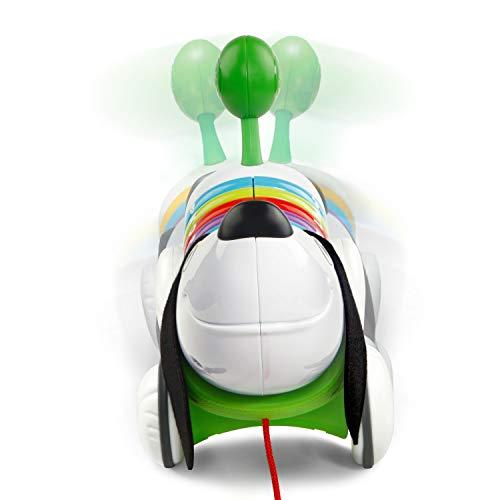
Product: LeapFrog AlphaPup Toy (Frustration Free Packaging), Green
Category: Toys & Games | Kids' Electronics | Electronic Learning Toys
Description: Floppy fabric ears and a wagging tail give this pup lots of character.
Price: $13.99
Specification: ProductDimensions:4.9x11.5x7.1inches|ItemWeight:1.6pounds|ShippingWeight:1.6pounds(Viewshippingratesandpolicies)|DomesticShipping:Currently,itemcanbeshippedonlywithintheU.S.andtoAPO/FPOaddresses.ForAPO/FPOshipments,pleasecheckwiththemanufacturerregardingwarrantyandsupportissues.|InternationalShipping:ThisitemcanbeshippedtoselectcountriesoutsideoftheU.S.LearnMore|ASIN:B00L3WWWCS|Itemmodelnumber:80-19283E|Manufacturerrecommendedage:12month-3years|Batteries:3AAAbatteriesrequired.(included)